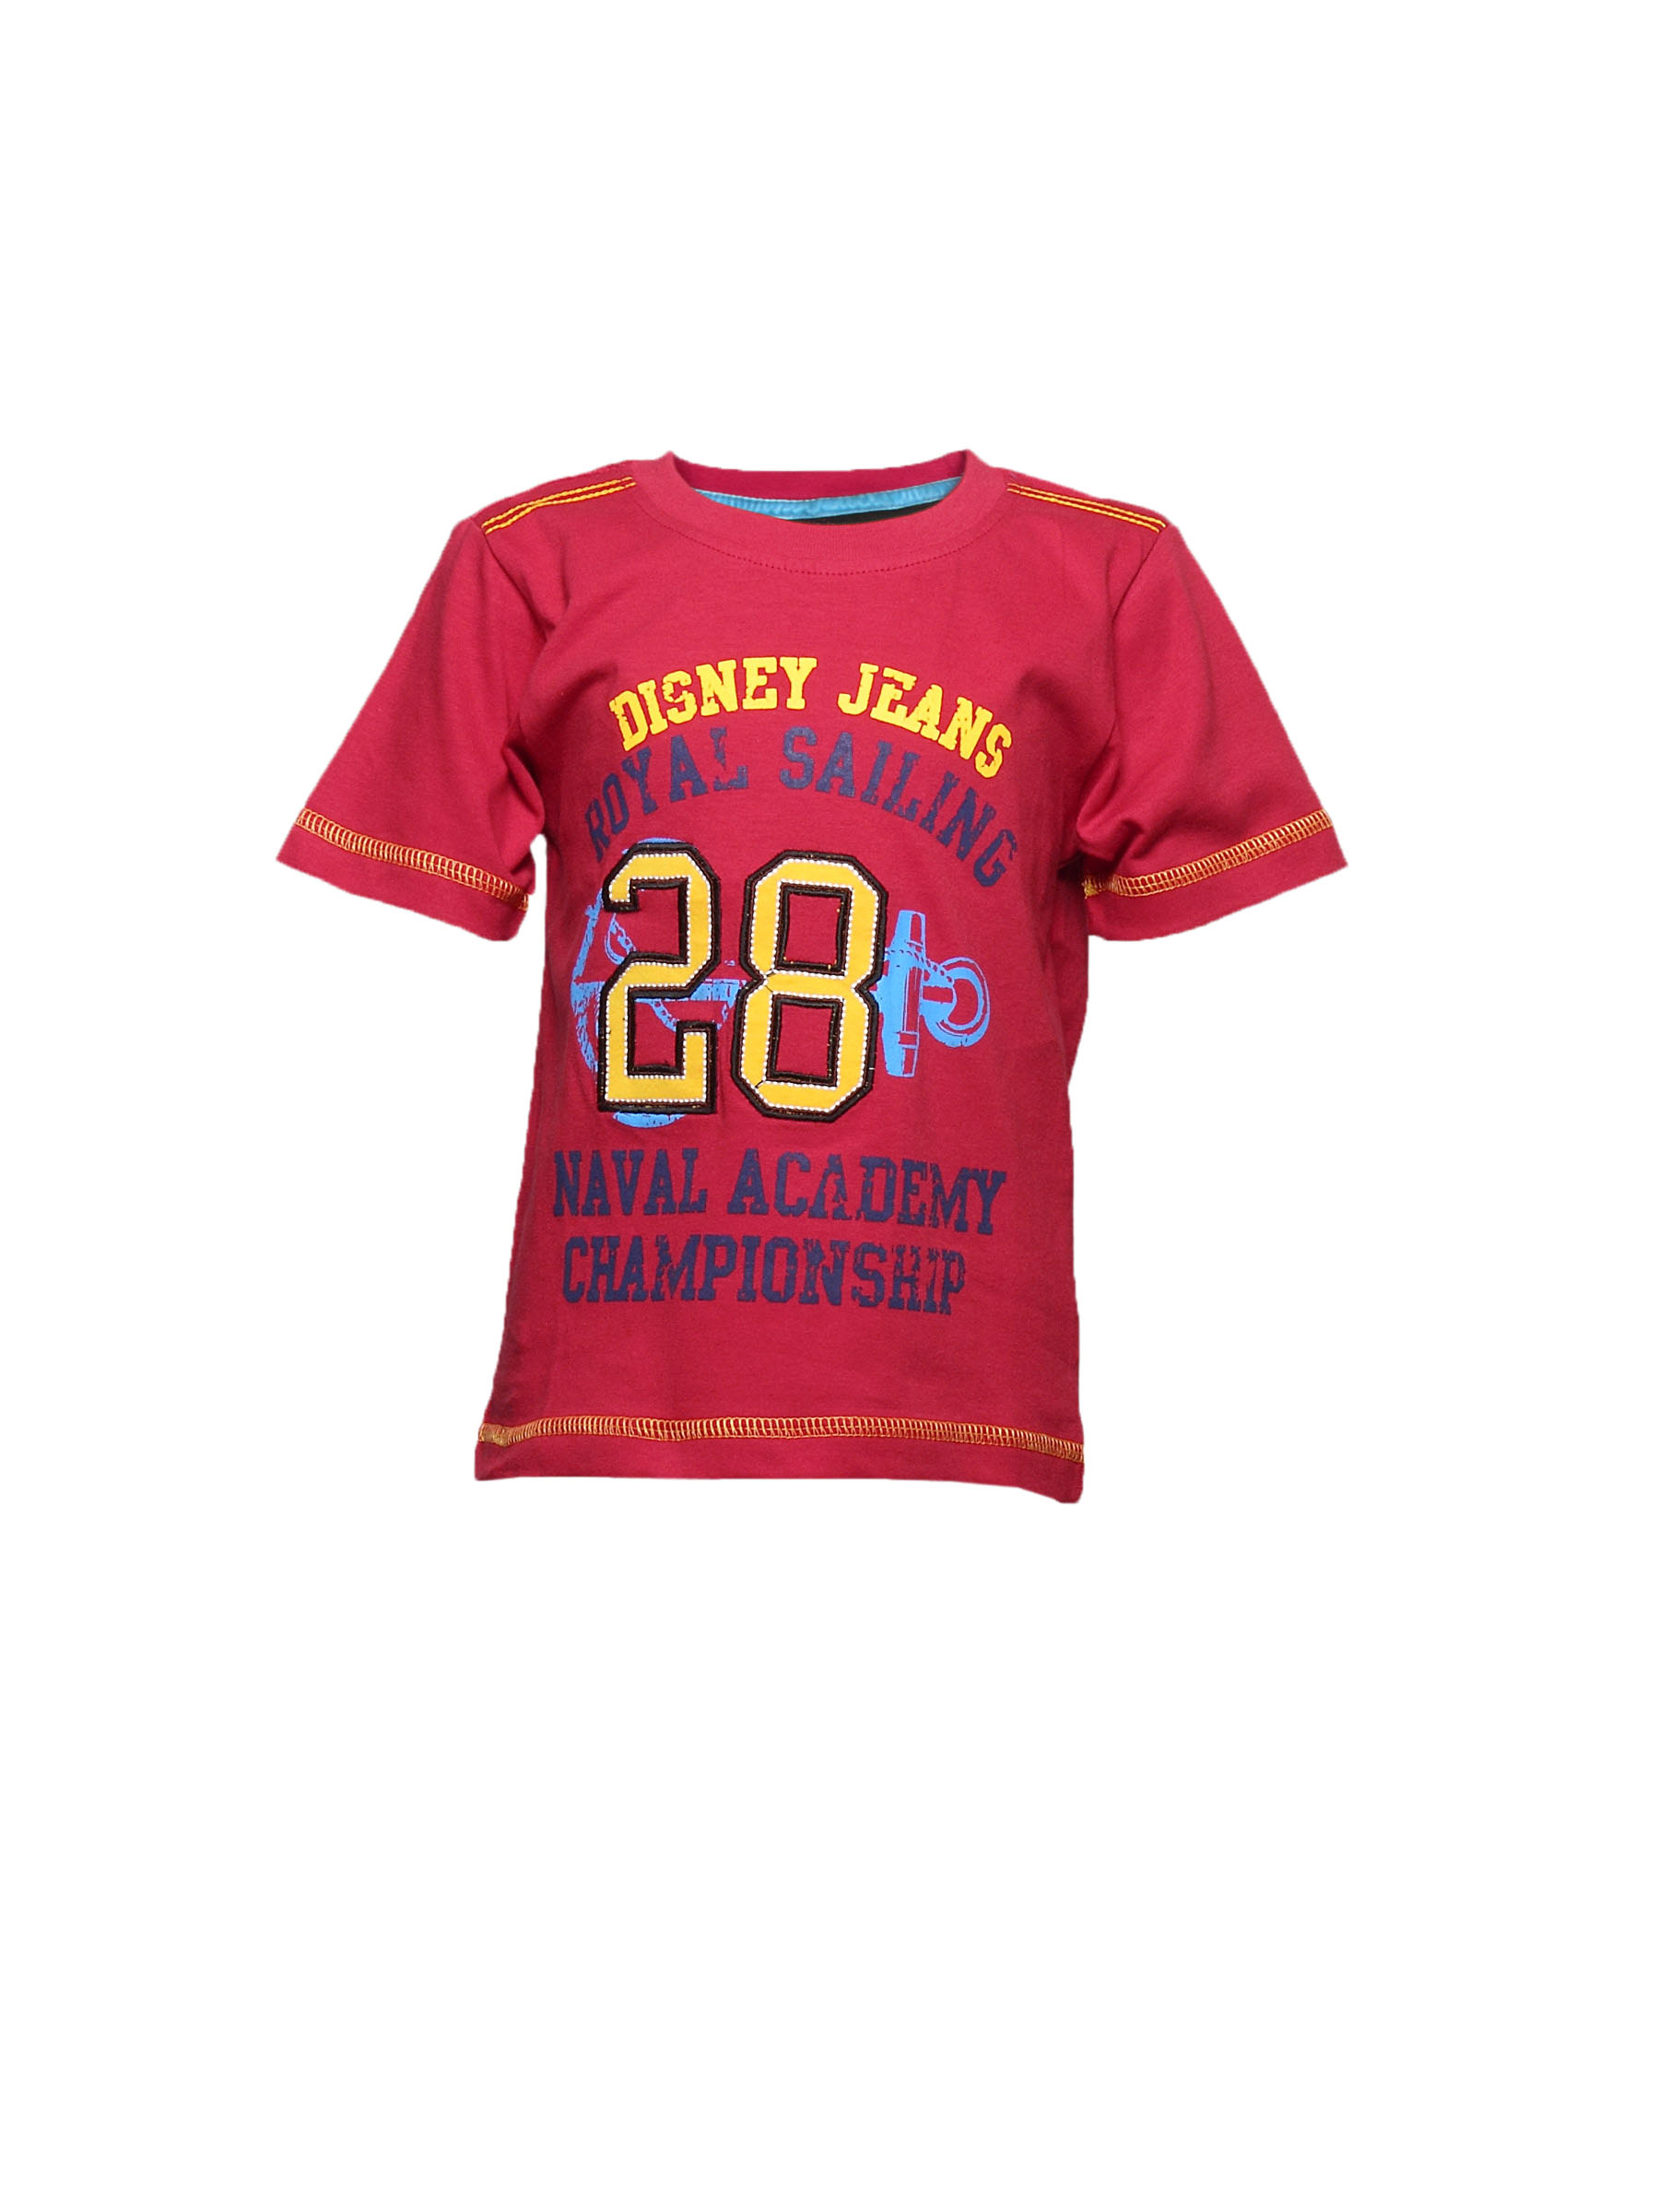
Disney Kids Boy's Royal Sailing Red Teen Kidswear
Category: Apparel / Topwear / Tshirts
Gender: Boys
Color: Red
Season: Summer 2011
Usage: Casual